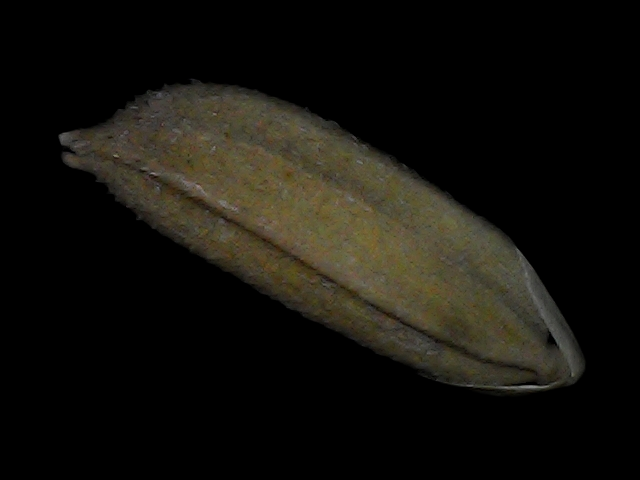
Rice variety: Bd72